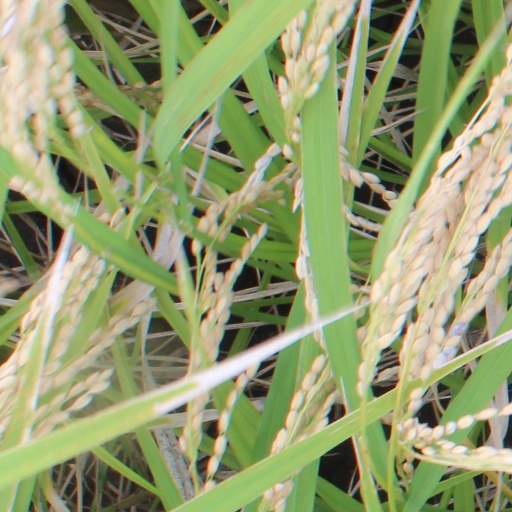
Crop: rice